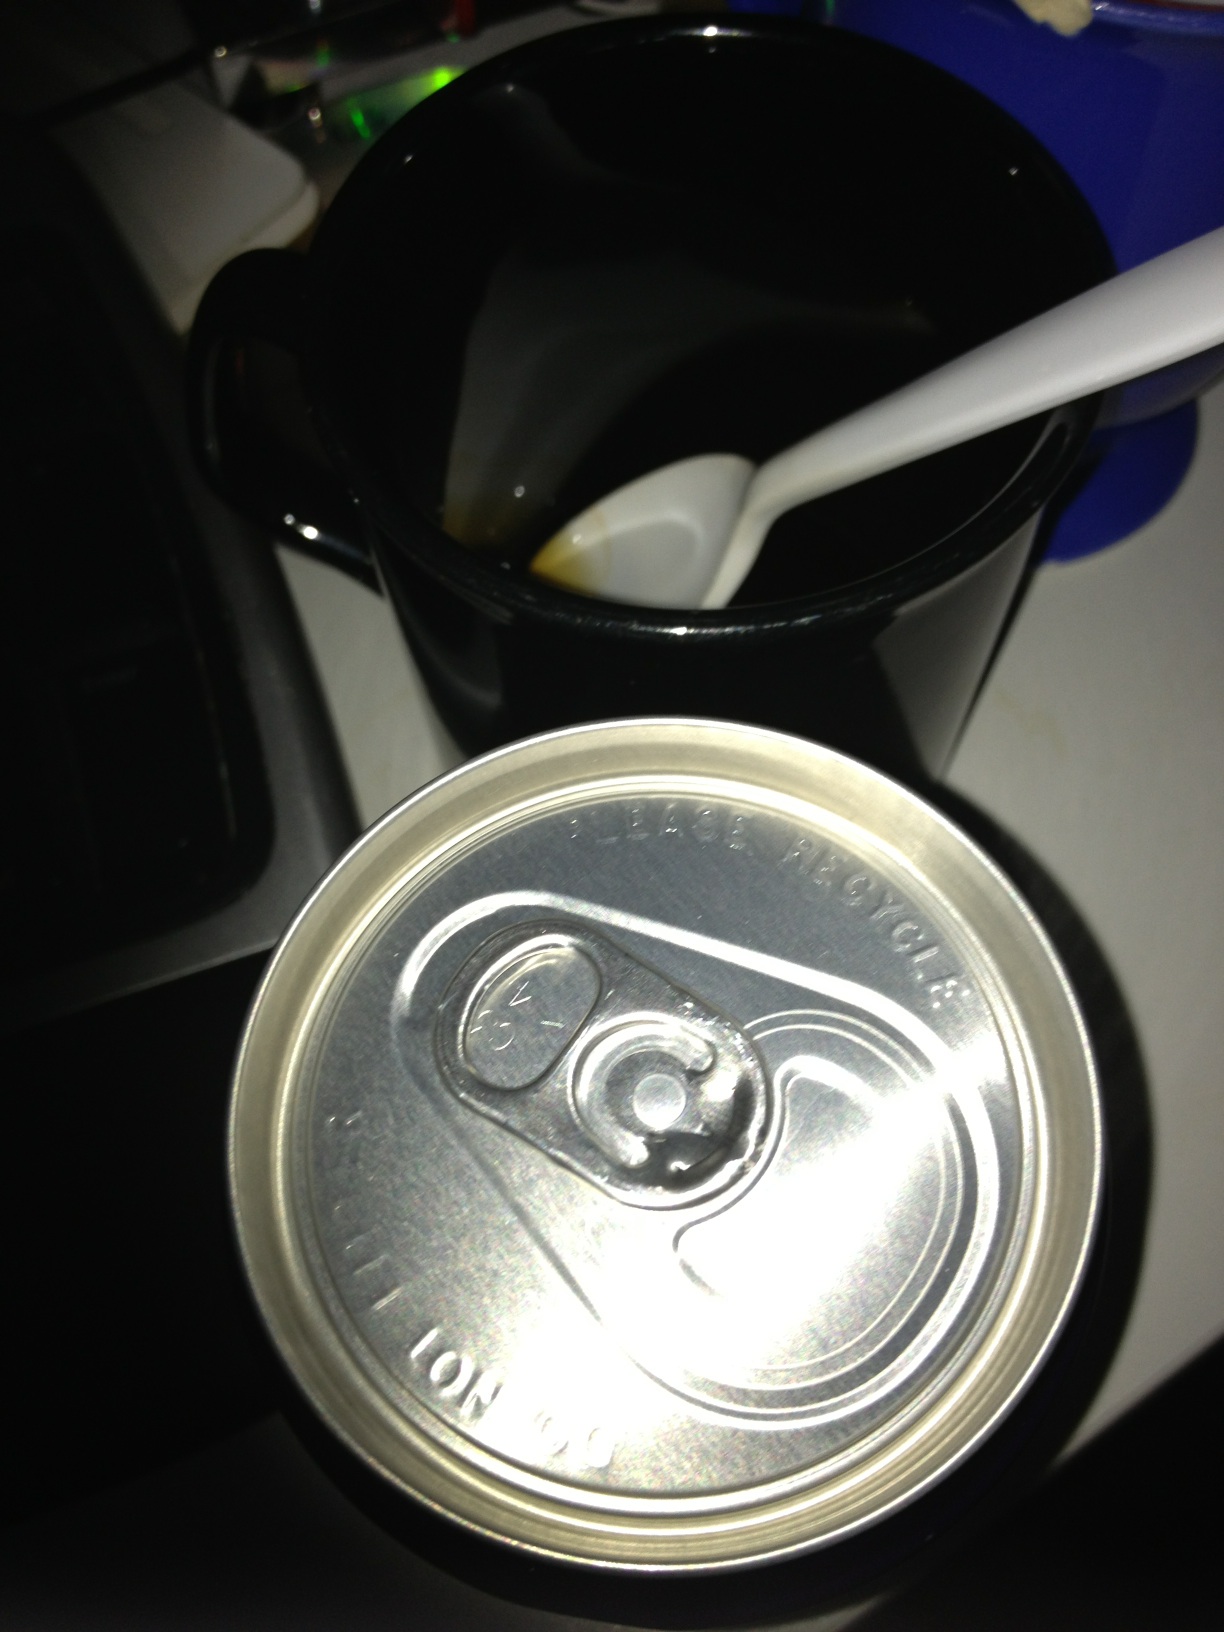Question: What kind of beer is this?
Answer: unanswerable